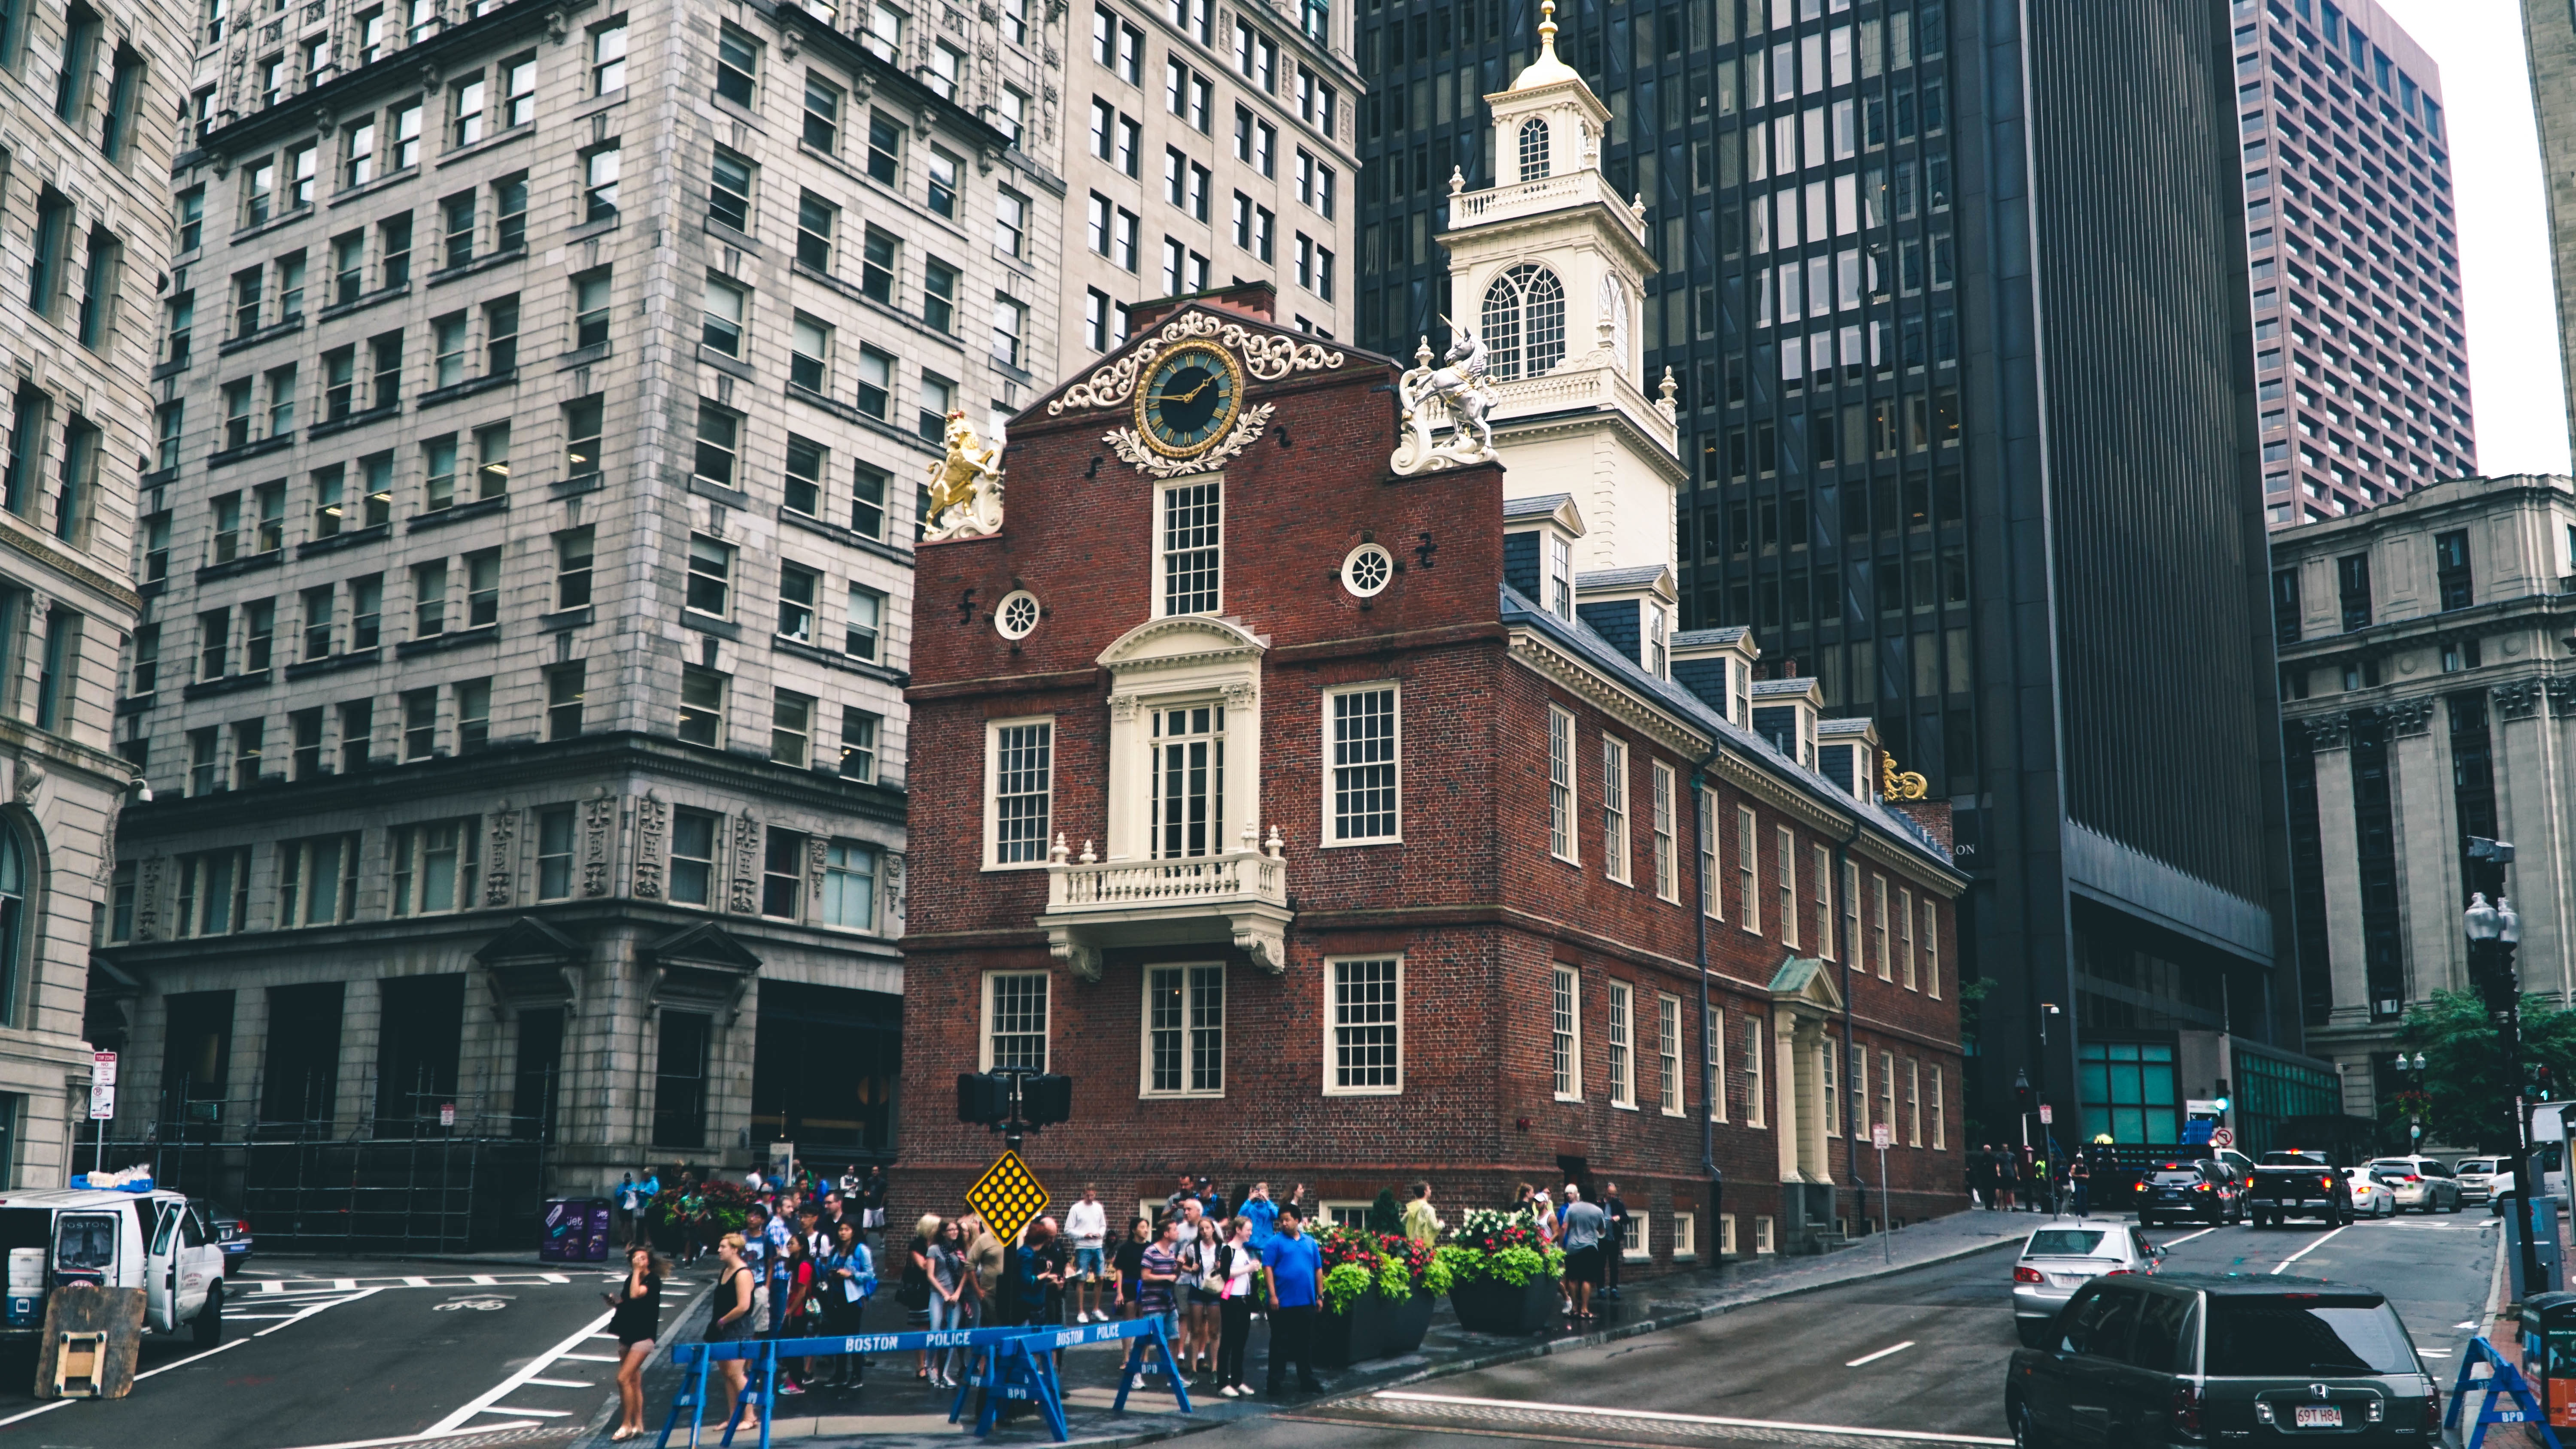
pedestrian, architecture, road, street, town, city, skyscraper, cityscape, downtown, landmark, facade, lane, tower block, public transport, infrastructure, town square, metropolis, neighbourhood, urban area, human settlement, metropolitan area